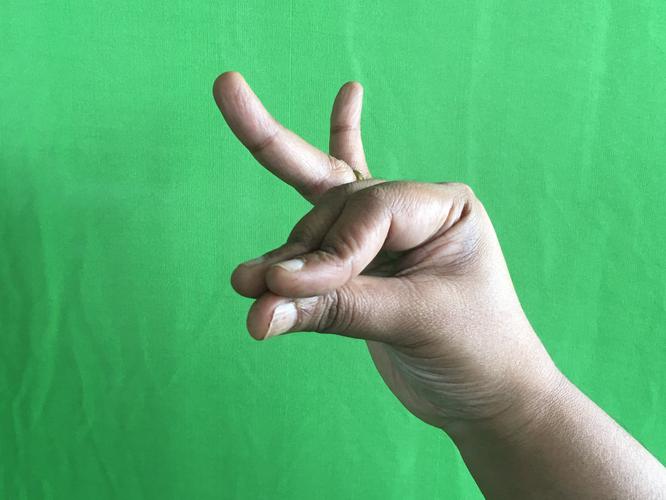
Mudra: Katakamukha_1
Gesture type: single_hand